Oliver Leese

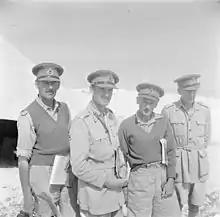
From left to right: Oliver Leese, Herbert Lumsden, Bernard Montgomery, Brian Horrocks.

In September 1942 Leese received new and unexpected orders and was sent to Egypt at the request of Lieutenant General Bernard Montgomery, the newly appointed commander of the British Eighth Army in the Western Desert. Leese left the UK on 12 September and arrived in Egypt two days later. He assumed command, as an acting lieutenant general, of XXX Corps. Montgomery had formed a high opinion of Leese when he had been one of Leese's instructors at the Staff College in the late 1920s, and had been strengthened in this opinion by Leese's work during the Dunkirk evacuation.